Bat Galim

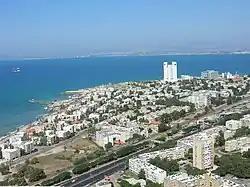
View of Bat Galim

Bat Galim ("lit." Daughter of the Waves) is a neighborhood in Haifa, Israel, located at the foot of Mount Carmel on the Mediterranean coast. Bat Galim is known for its promenade and sandy beaches. The neighborhood spans from Rambam hospital in the North to the Haifa Cable Cars in the South, and from the Mediterranean Sea's shore line in the West to Bat Galim's train station on the East.